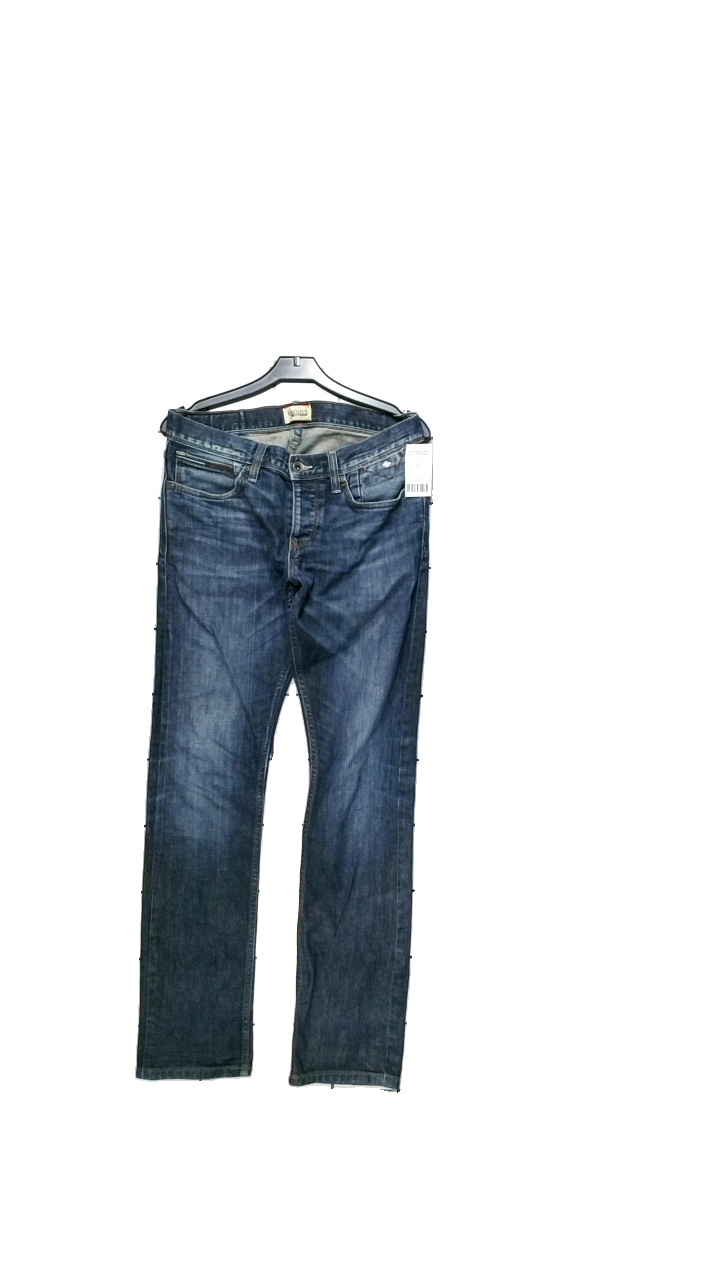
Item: Jeans (Ladies)
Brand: Hilfiger
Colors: Blue
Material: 99% cotton, 1% elastane
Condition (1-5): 5
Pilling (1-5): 5
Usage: Reuse
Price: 150-250